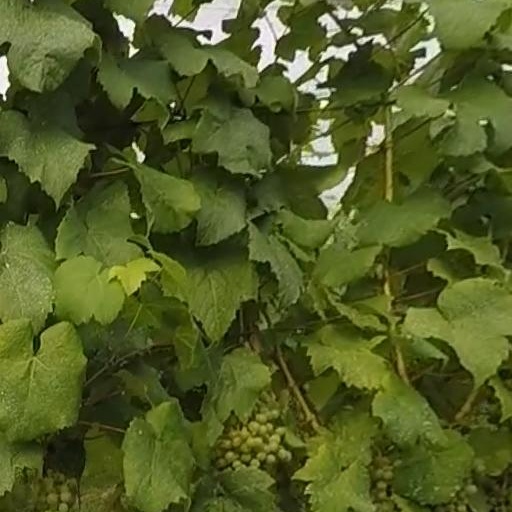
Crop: grape